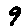
Label: 9